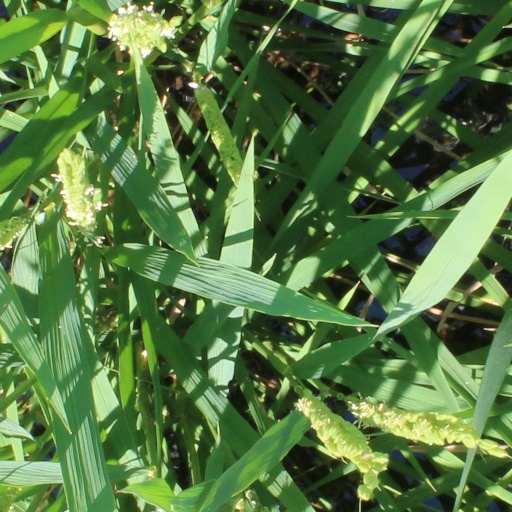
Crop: rice